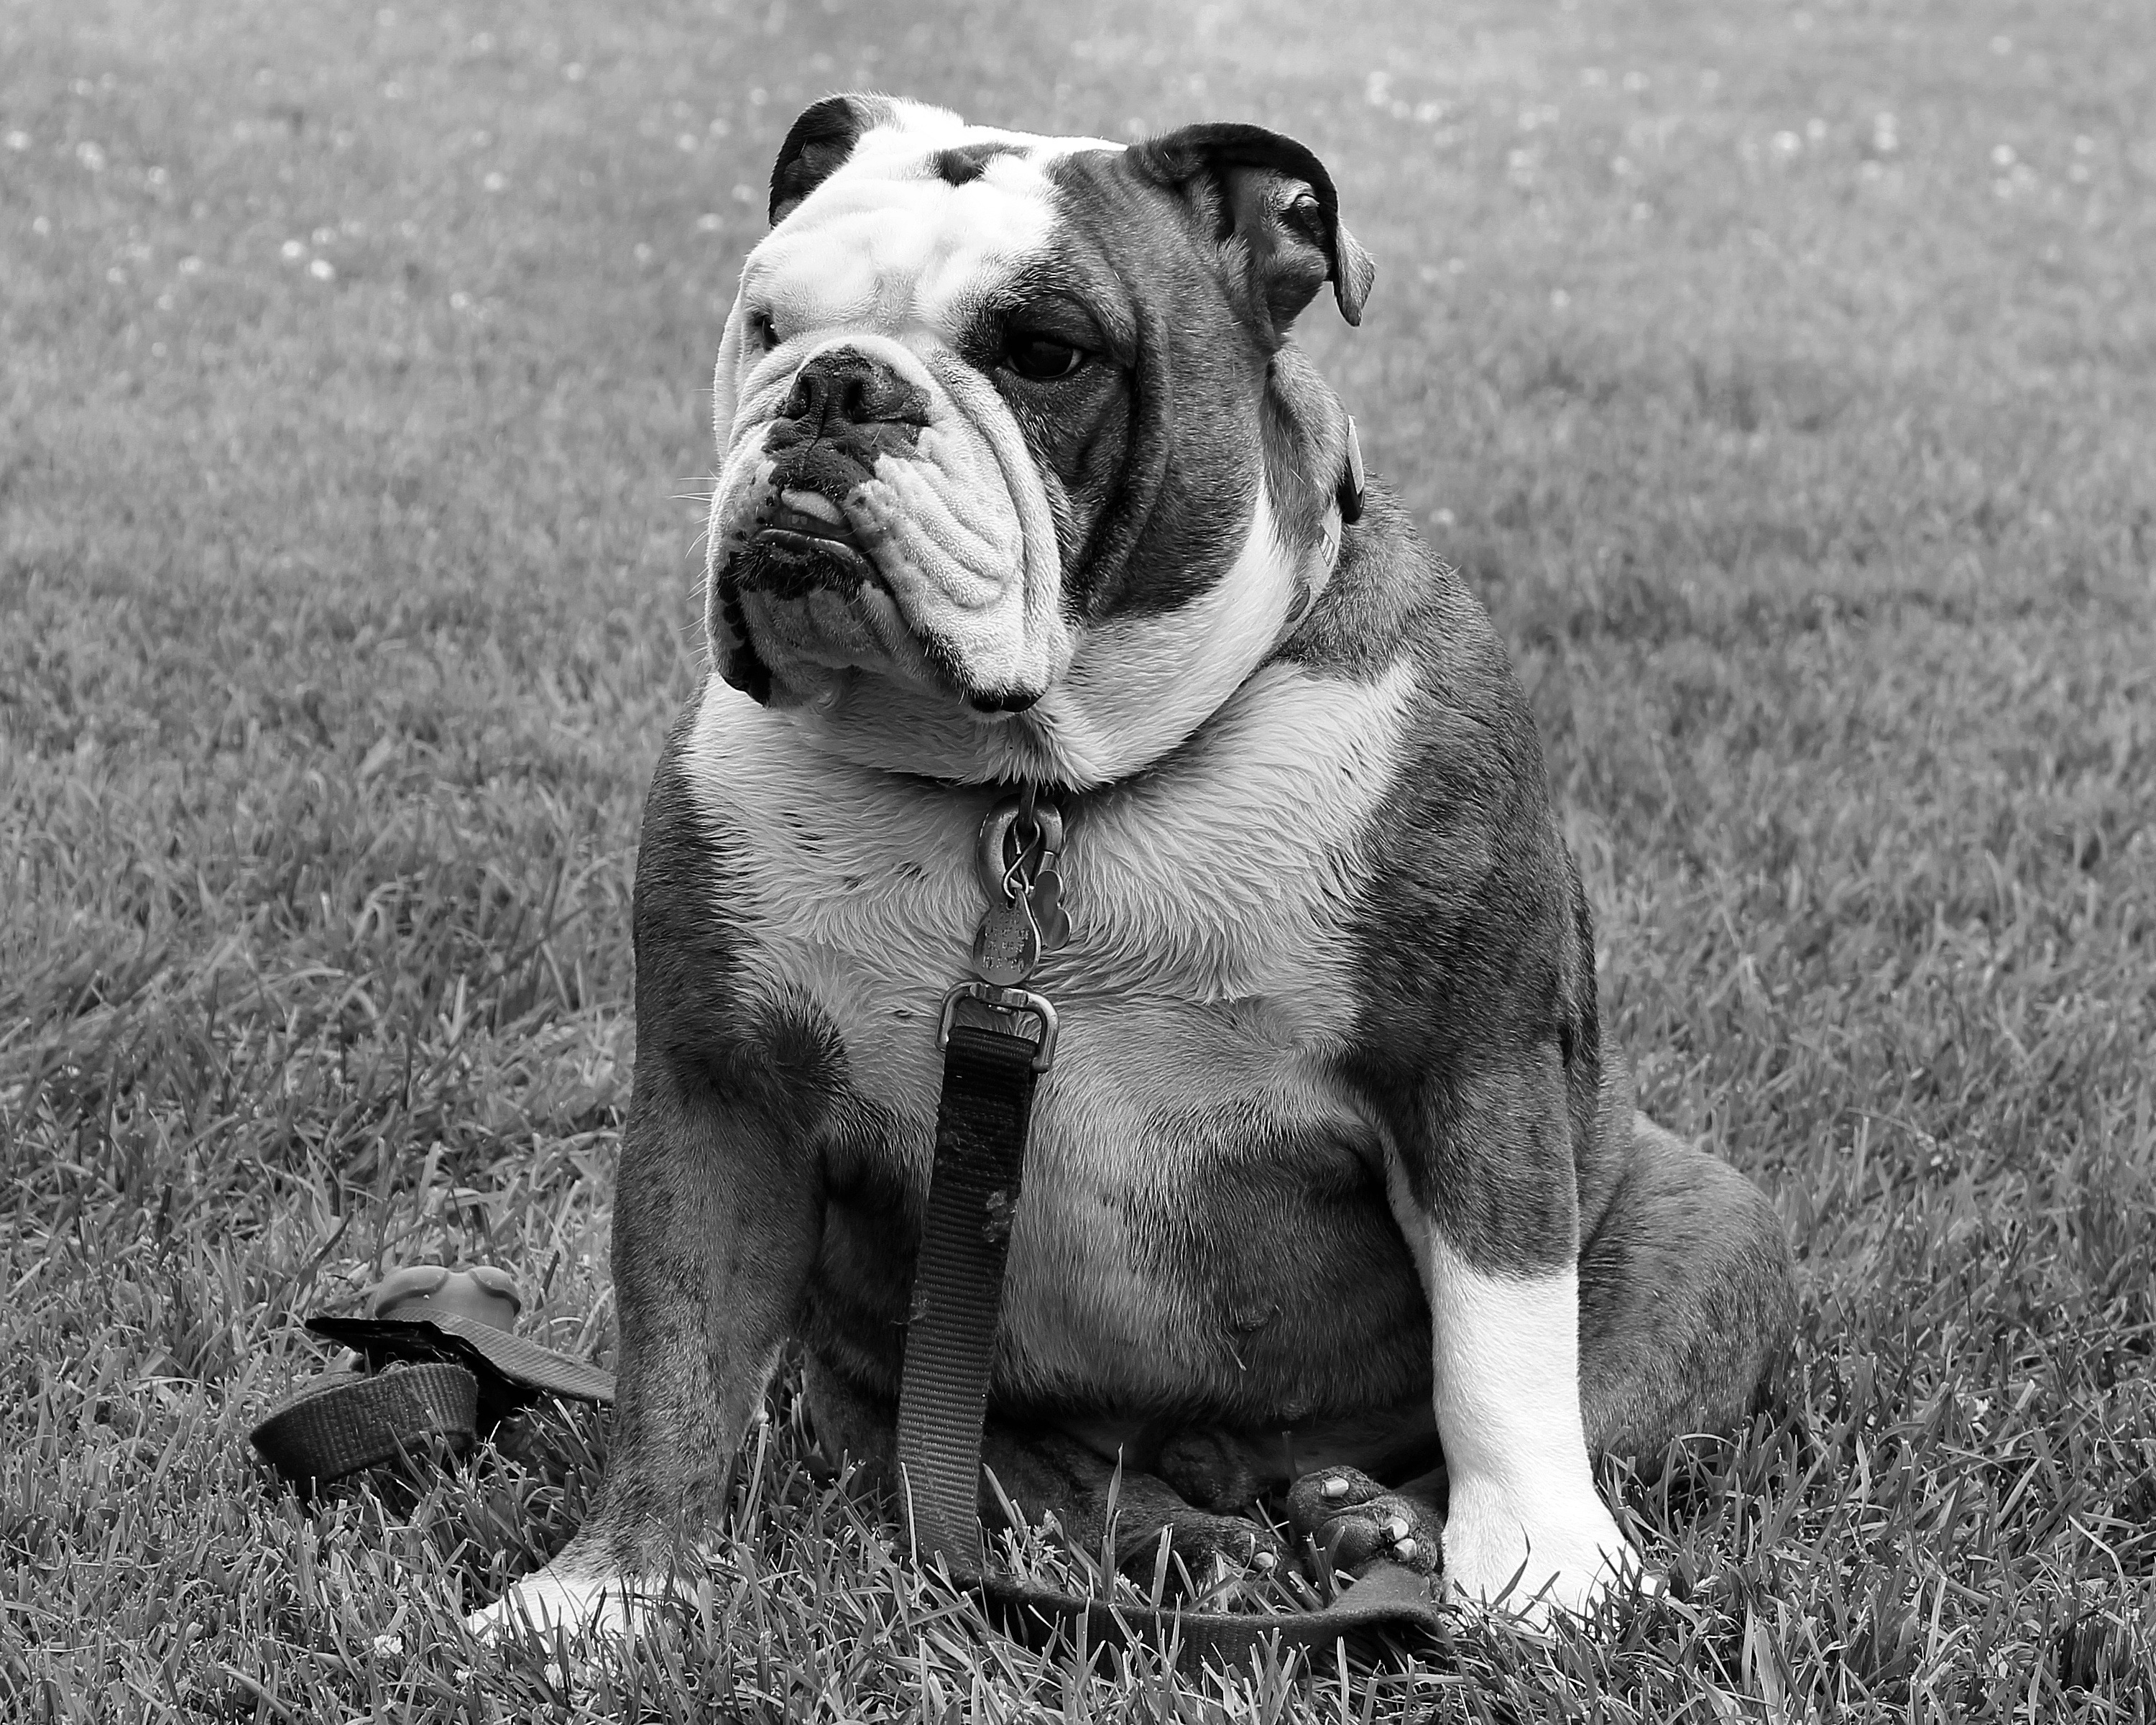
black and white, dog, pet, portrait, sitting, mammal, monochrome, bulldog, vertebrate, funny, dog breed, monochrome photography, old english bulldog, dog like mammal, carnivoran, olde english bulldogge, american bulldog